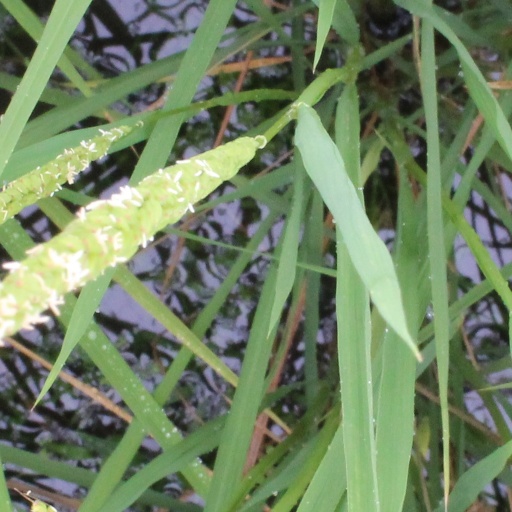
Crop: rice